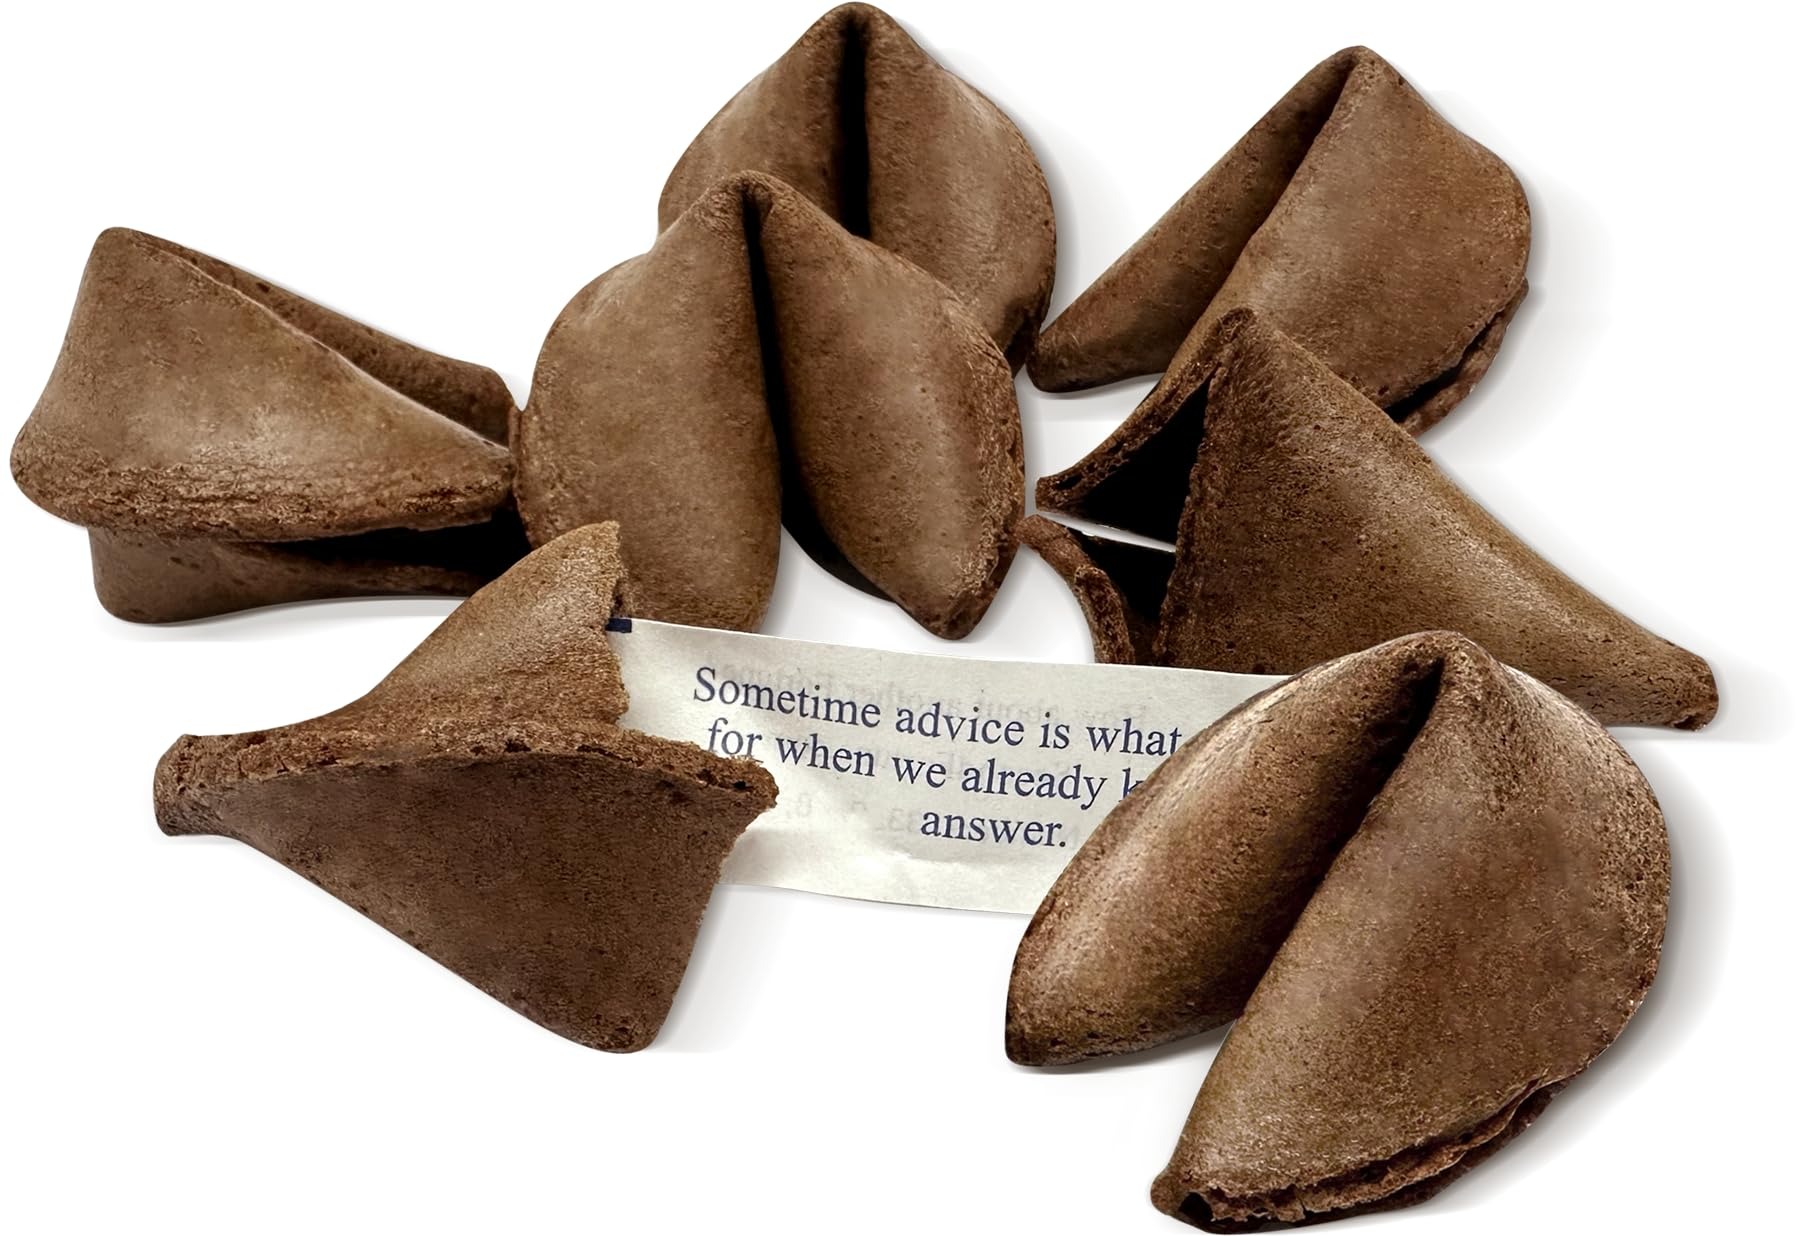
Item Name: Soeos Chocolate Fortune Cookies, Fortune Cookies Individually Wrapped Bulk, Approx 25 Cookies, Individually Packed Crisp Cookies with Fun, Traditional Chinese New Year Fortune Cookie, Chocolate Flavor
Bullet Point 1: MOUTHWATERING FORTUNE COOKIES: A delicate aroma, a hint of sweetness, and a delightful crunch come together in our culinary masterpiece, Fortune Cookies.
Bullet Point 2: Decadent Chocolate: Fortune Cookies with a deep chocolate flavor that combine the delicious flavors of fine chocolate with a traditional cookie.
Bullet Point 3: Enhance Your Tea Time: These chocolate fortune cookies make a delicious afternoon snack when paired with your preferred tea or coffee. This indulgent chocolate fortune cookies treat with a dash of luck gives your break a whimsical touch.
Bullet Point 4: Ideal for Parties: The chocolate fortune cookies are a great complement to any event, whether it's a celebration, get-together, or just a sweet tooth. They'll make a lasting impact on your visitors.
Bullet Point 5: MADE IN USA: Introducing our locally crafted Fortune Cookies, meticulously made right here in the USA. We source the finest ingredients to ensure a truly delectable experience – a crispy, golden exterior that gives way to a symphony of flavors that reflect the richness of our culinary heritage.
Value: 4.8
Unit: Ounce

Price: 8.99